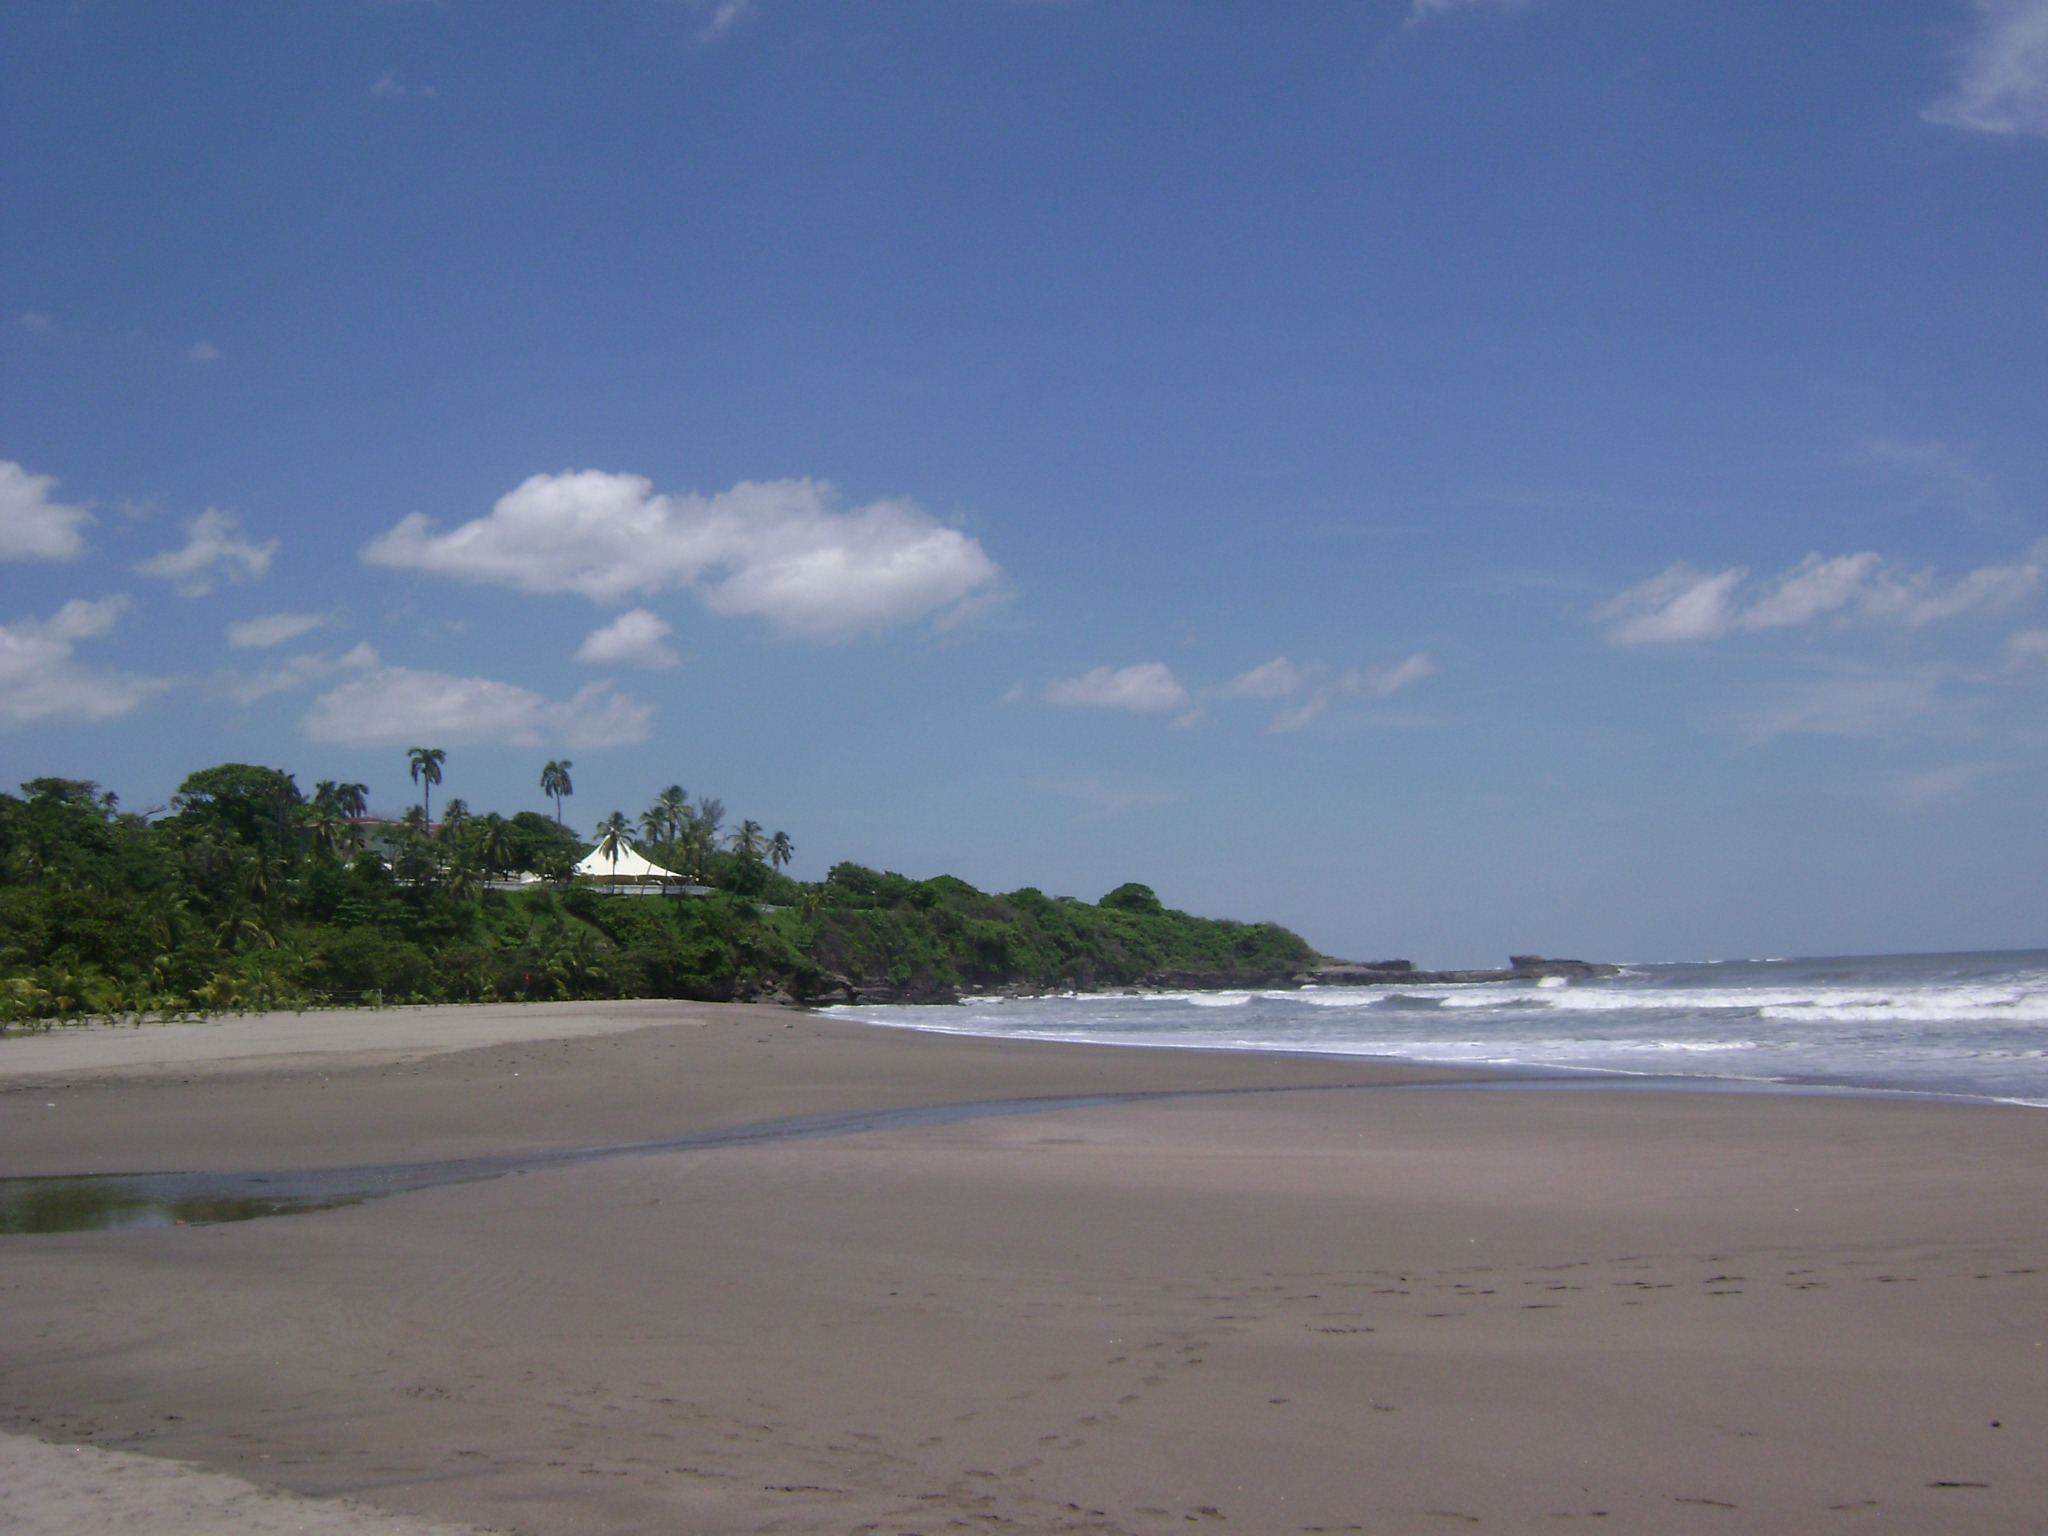
beach, sea, coast, sand, ocean, horizon, sky, shore, bay, almond, body of water, costa, coastal landscape, wind wave